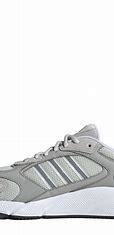
Brand: Adidas
Model: Crazychaos